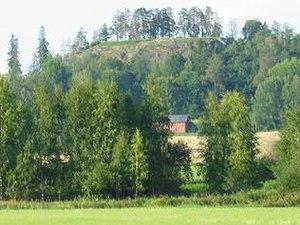
Cette liste regroupe les châteaux et forteresses de Finlande, qui sont au nombre de vingt-trois dont sept en grande partie restaurés.
La colline fortifiée de Hakoinen ou château de Hakoinen est une colline fortifiée a Janakkala en Finlande.
Janakkala est une municipalité de la région du Kanta-Häme, dans le sud de la Finlande.